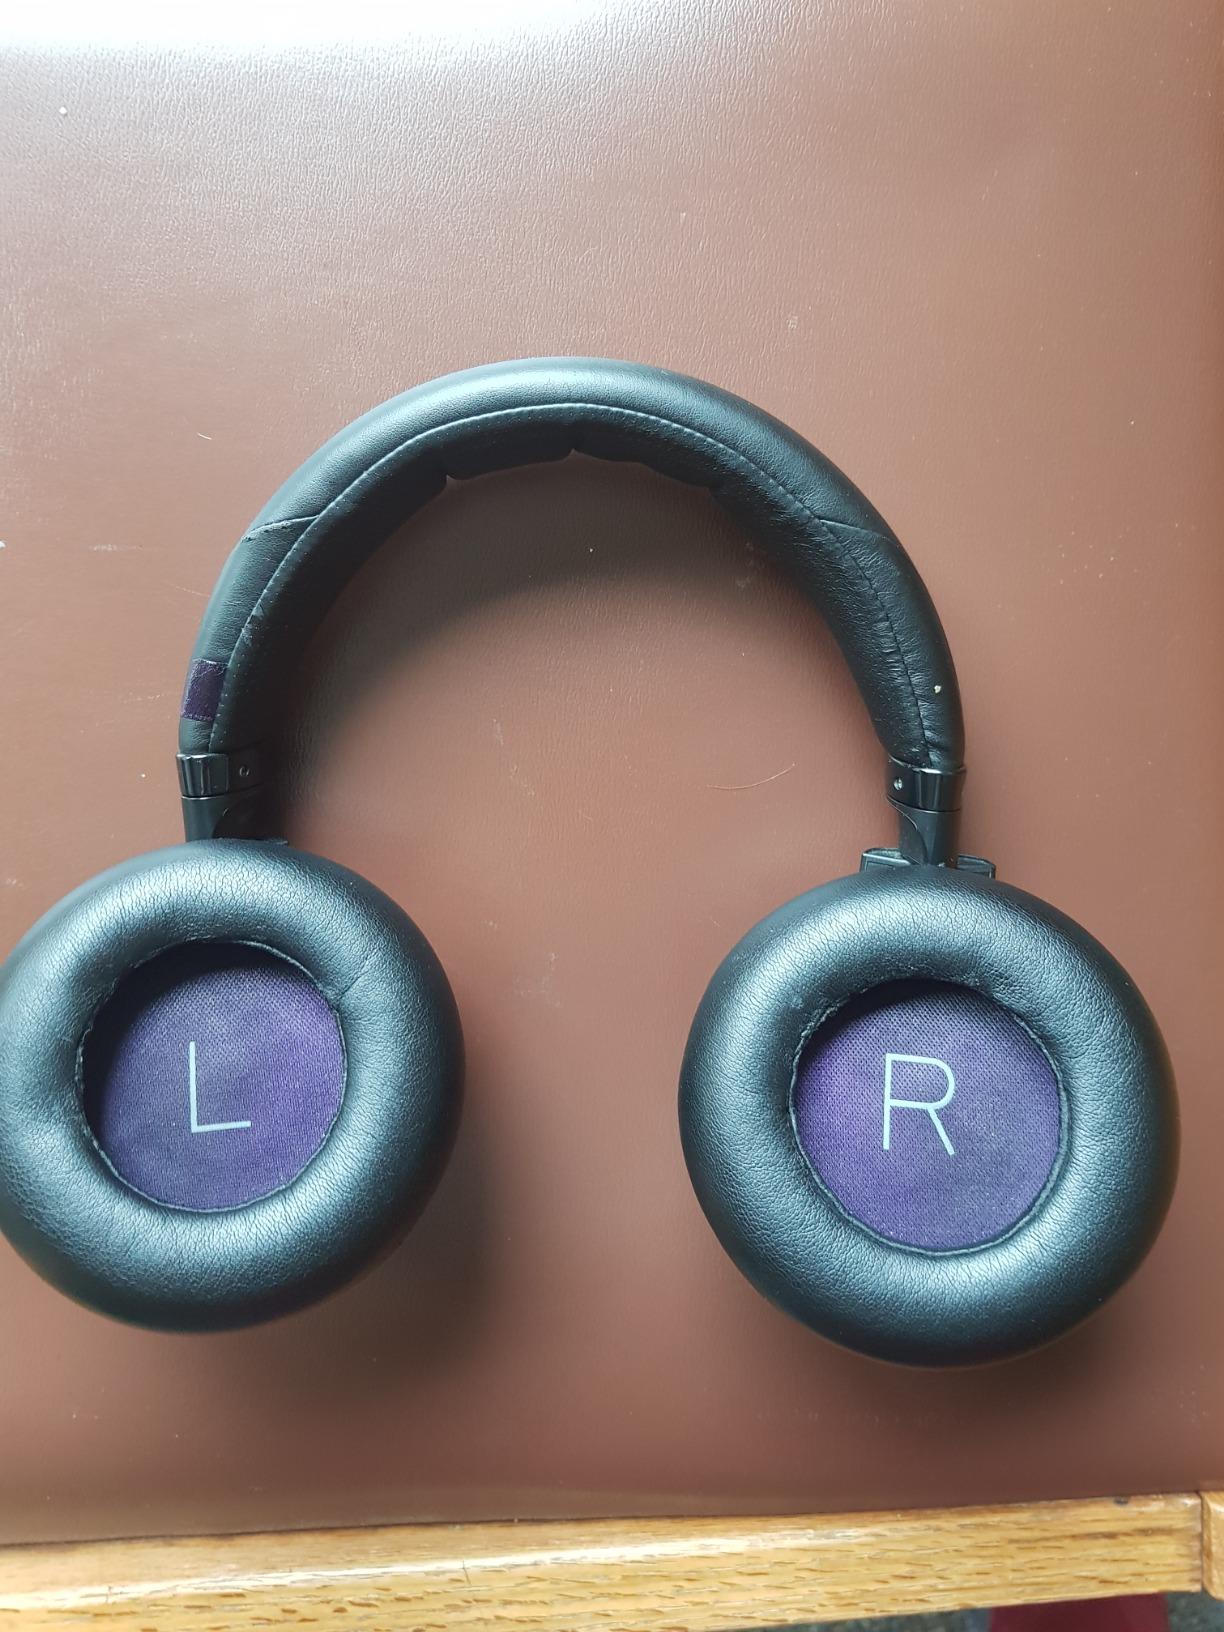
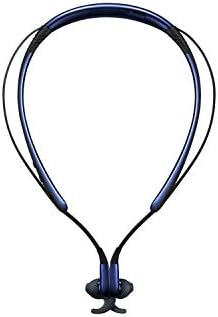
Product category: headphones
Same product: no